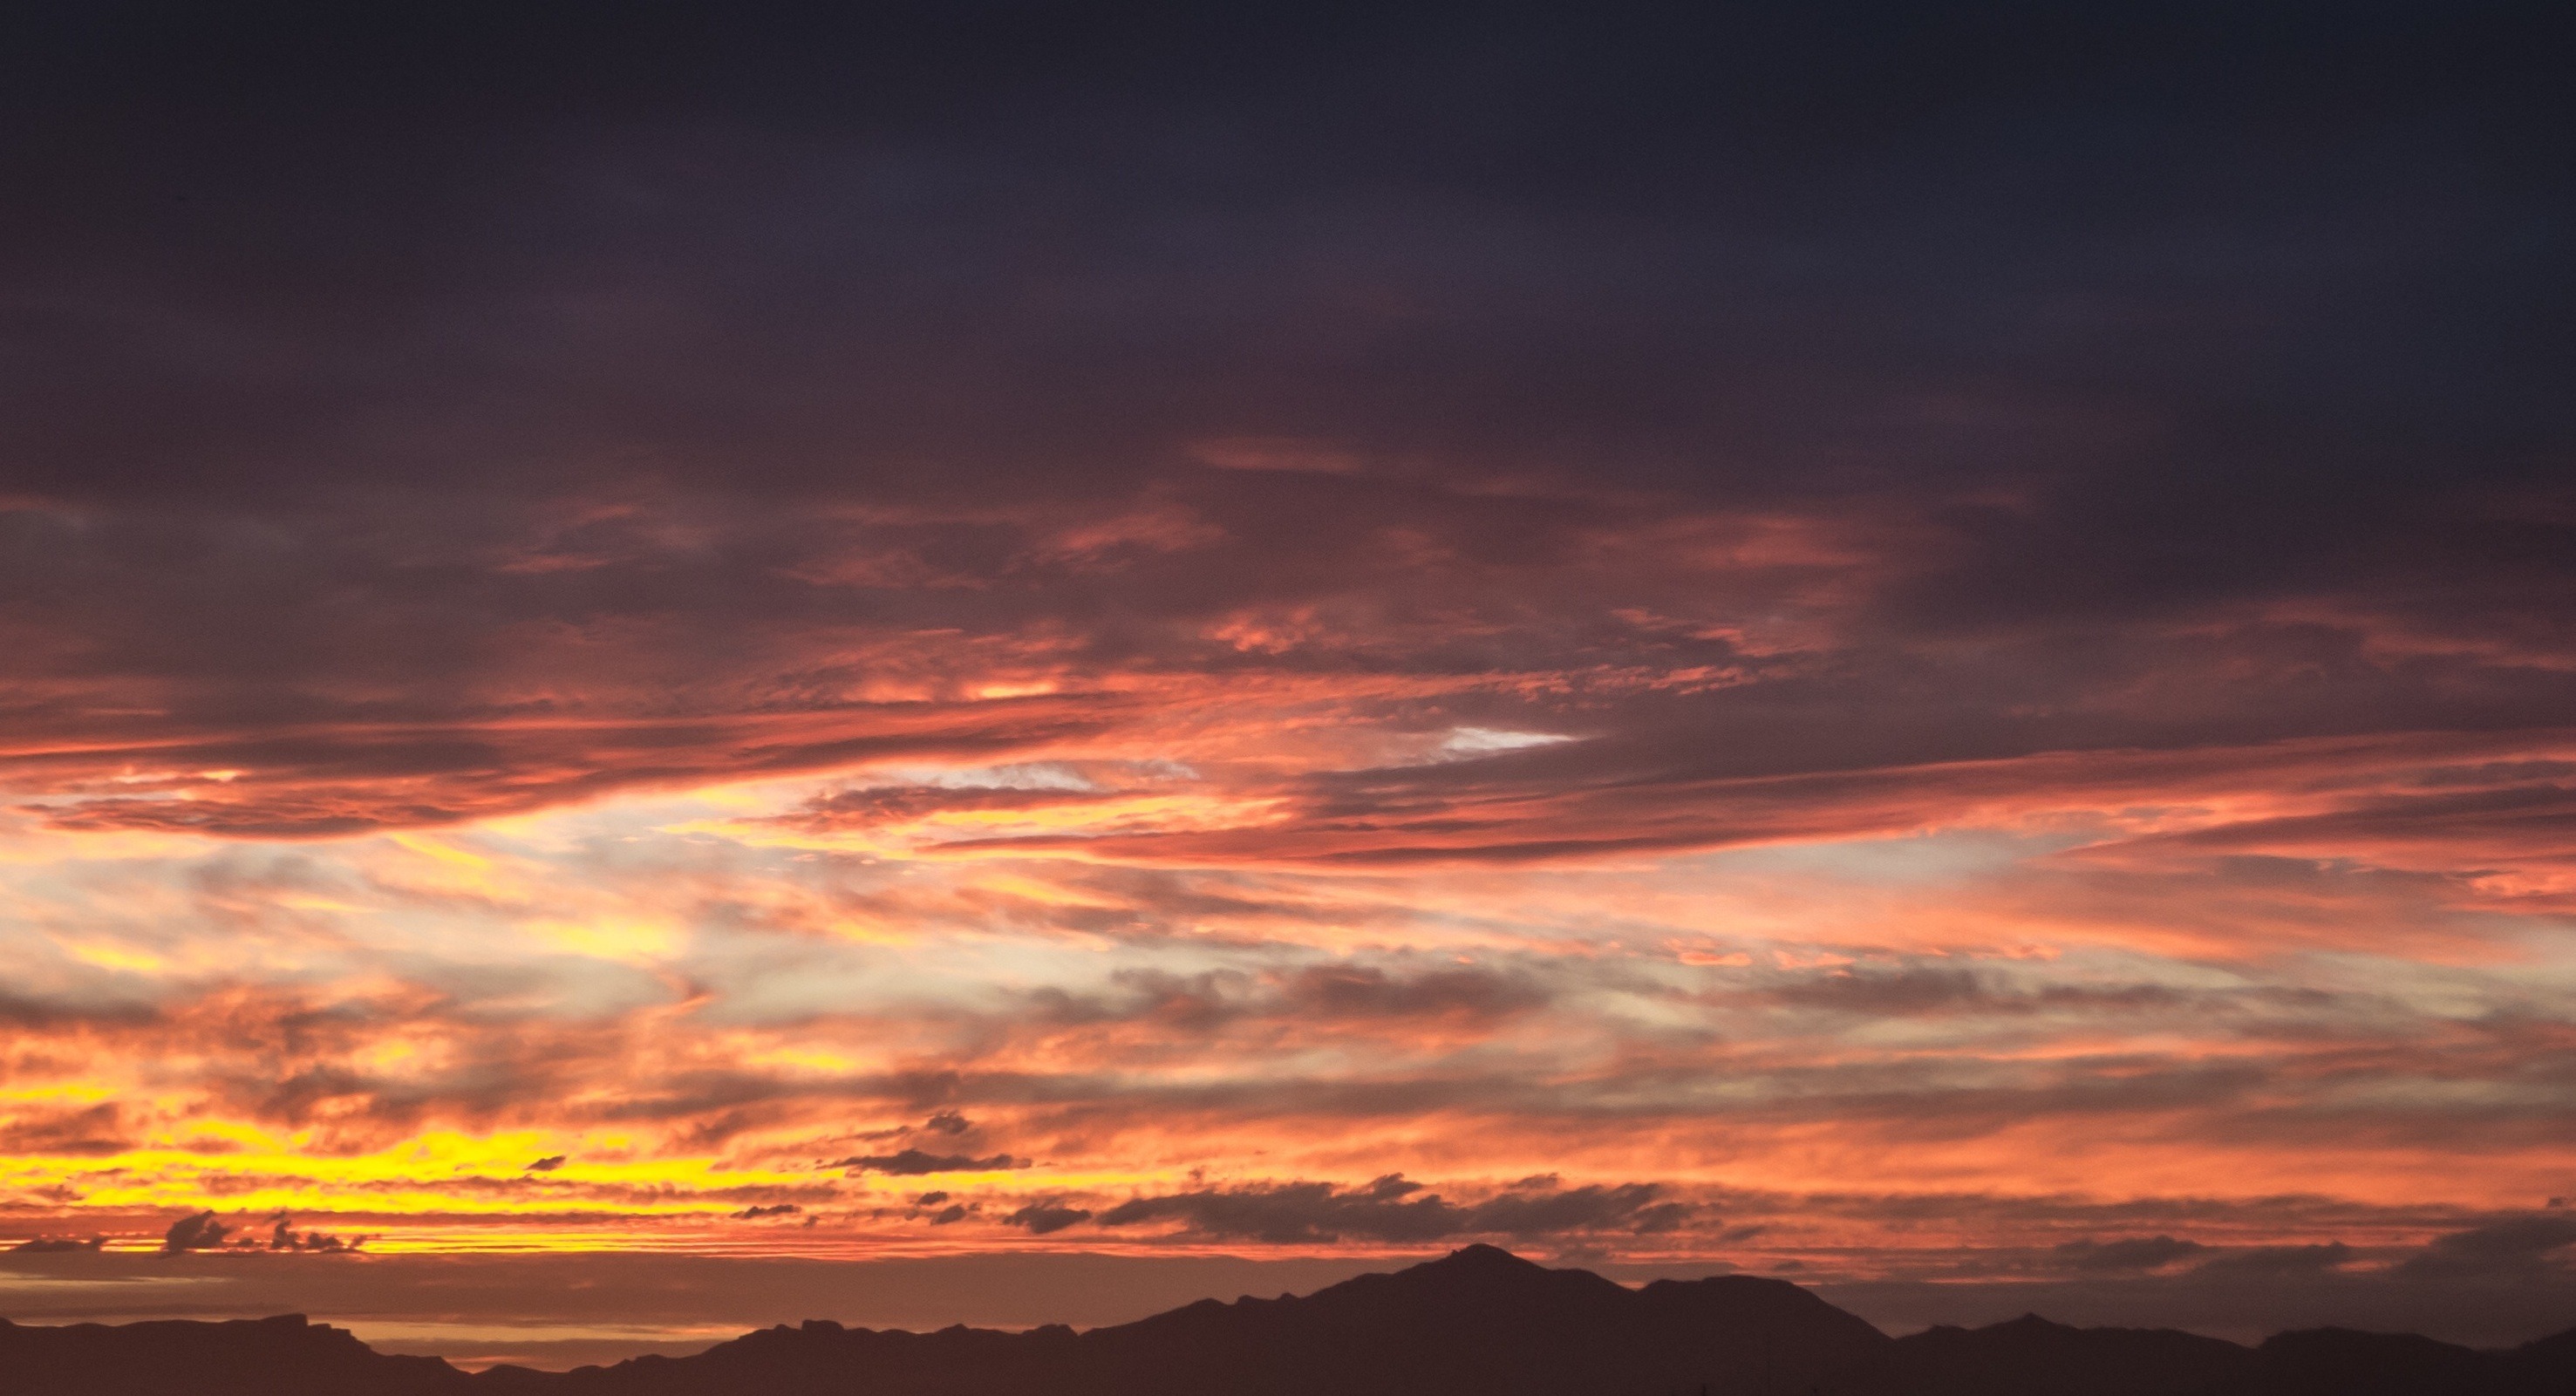
landscape, nature, horizon, light, cloud, sky, sun, sunrise, sunset, sunlight, morning, dawn, atmosphere, dusk, evening, twilight, orange, color, yellow, at night, clouds, colors, backlight, dramatic, afterglow, the light of the sun, output del sol, red sky at morning